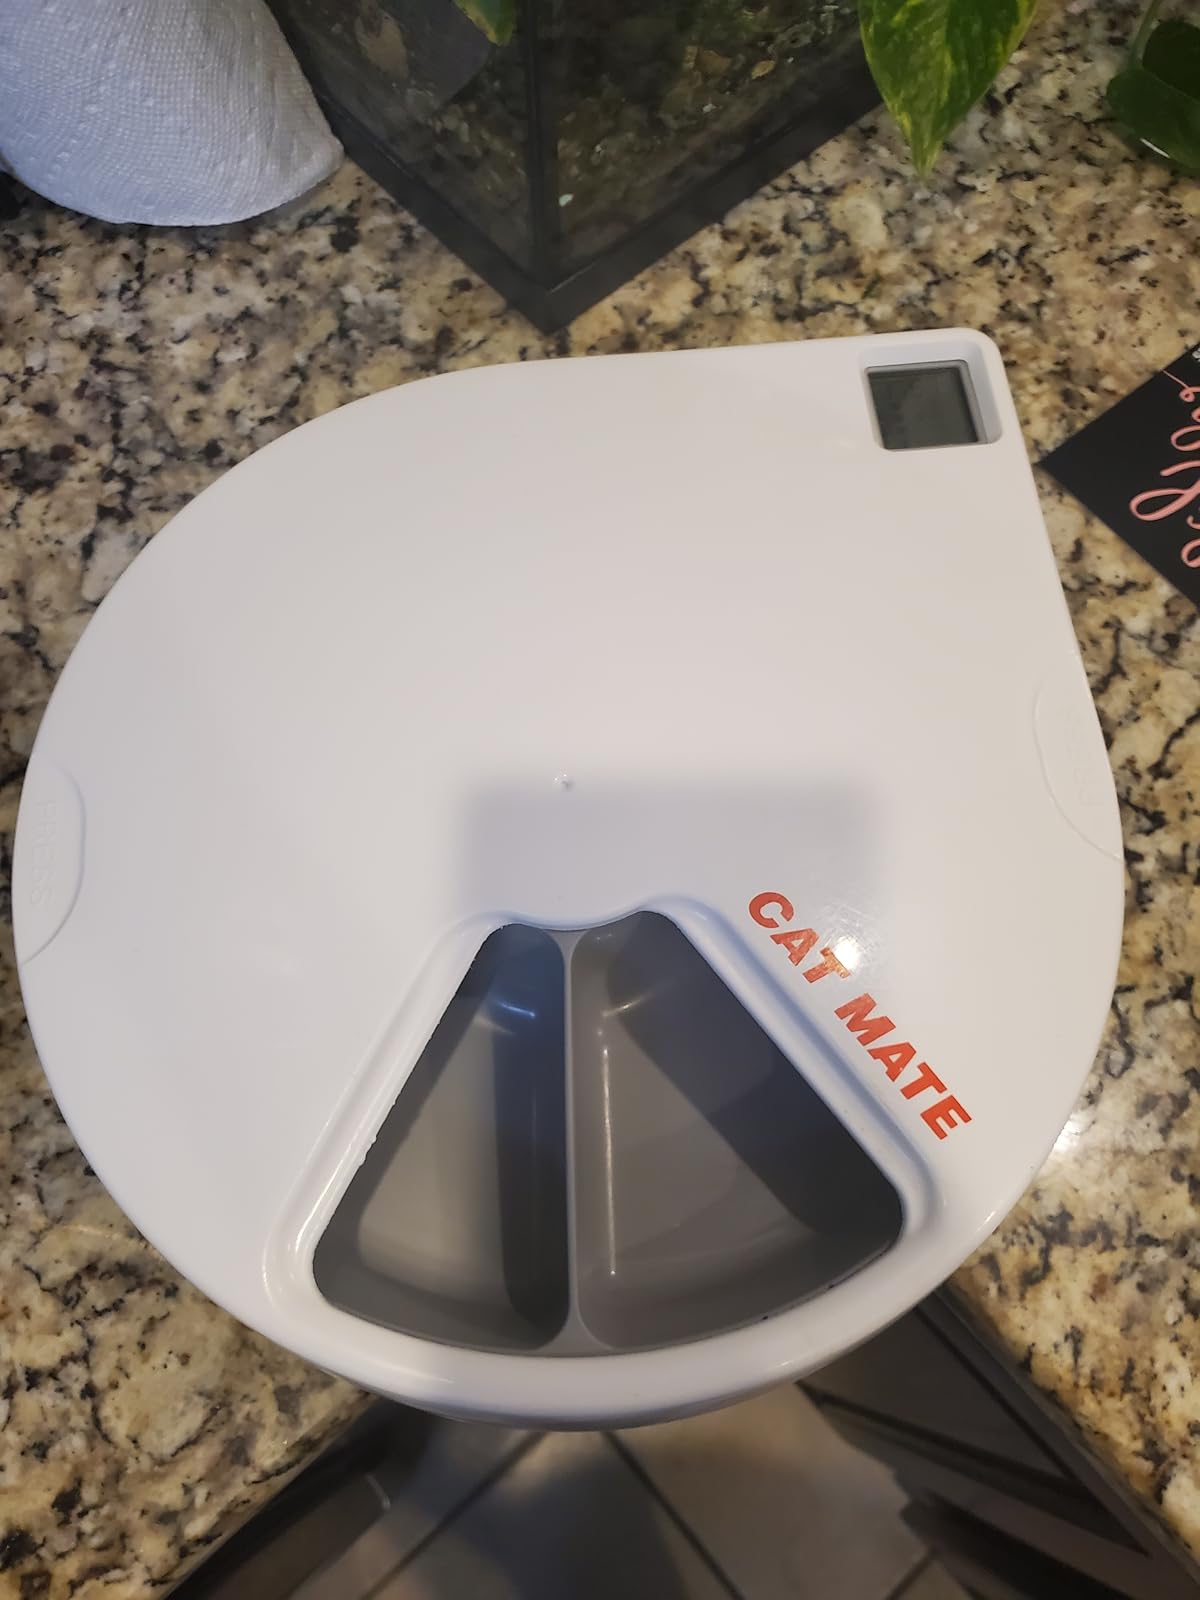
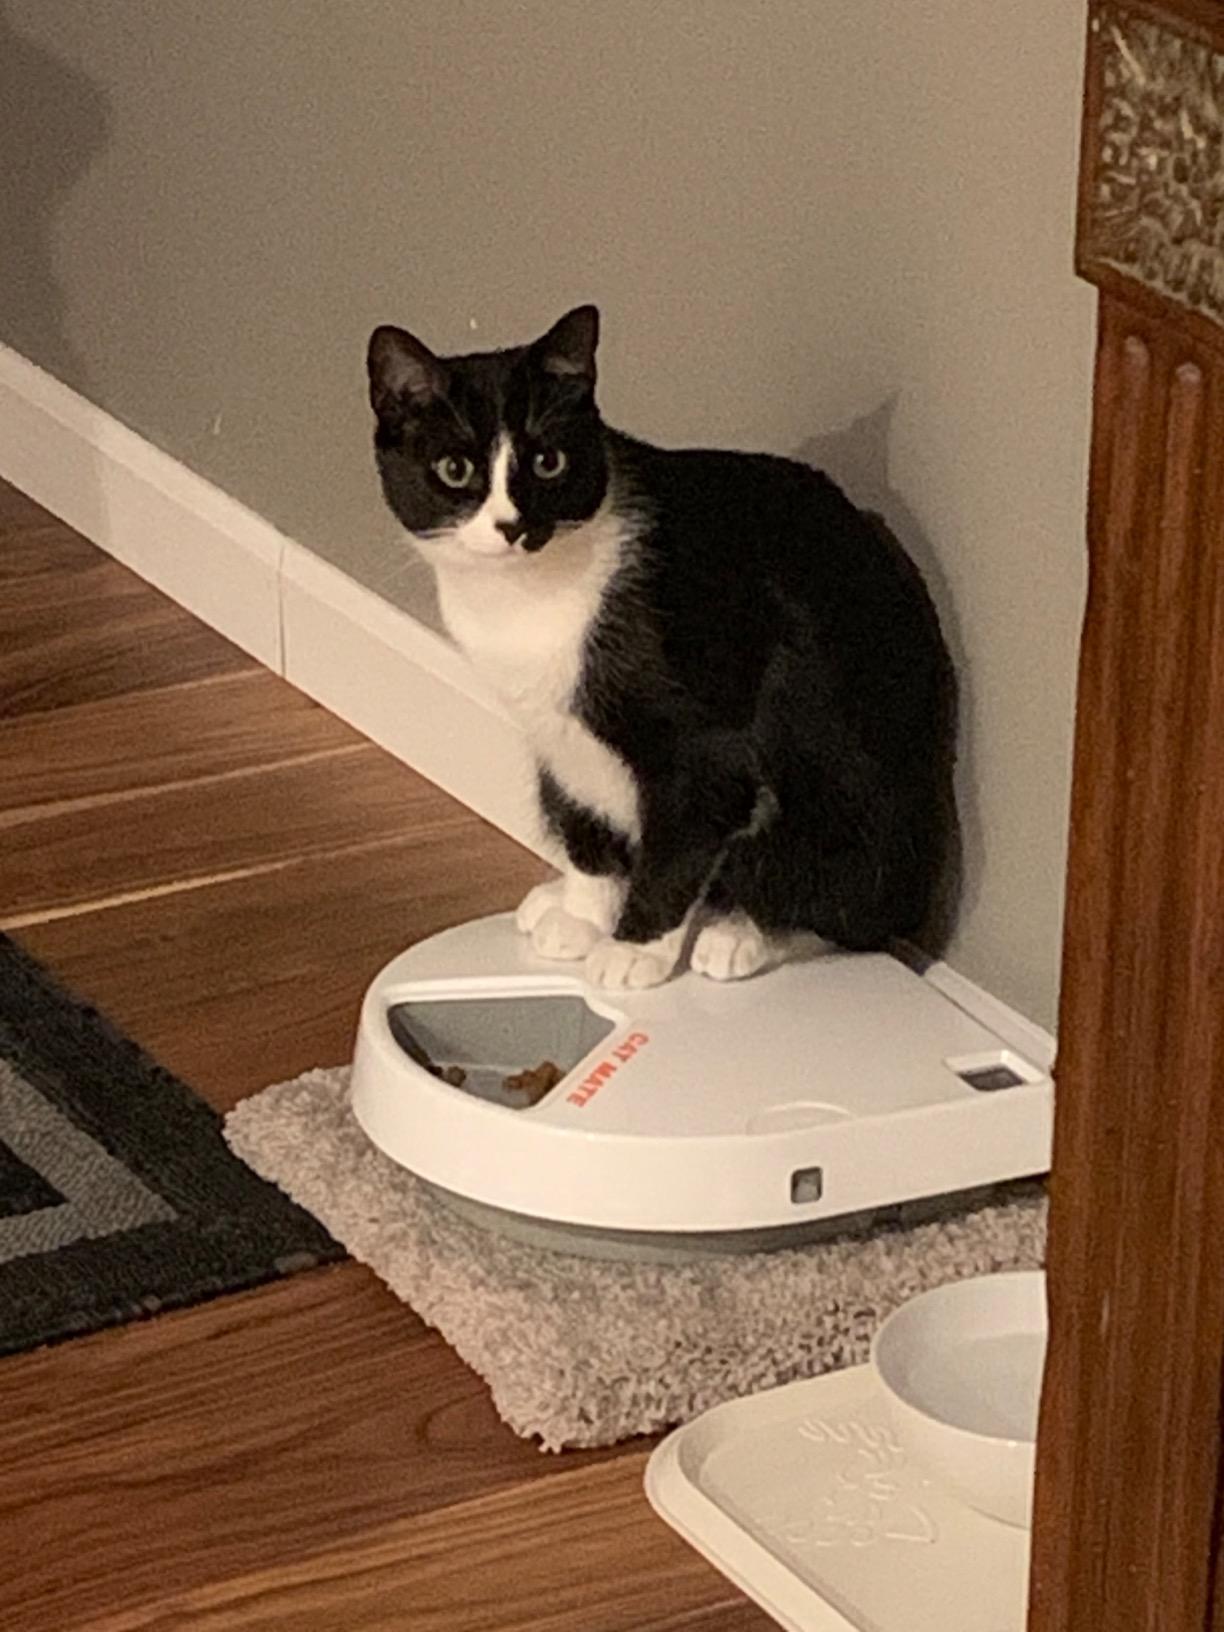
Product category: items_feeder
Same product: yes